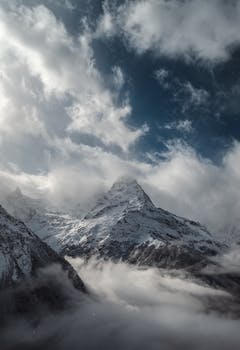
Label: No Watermark